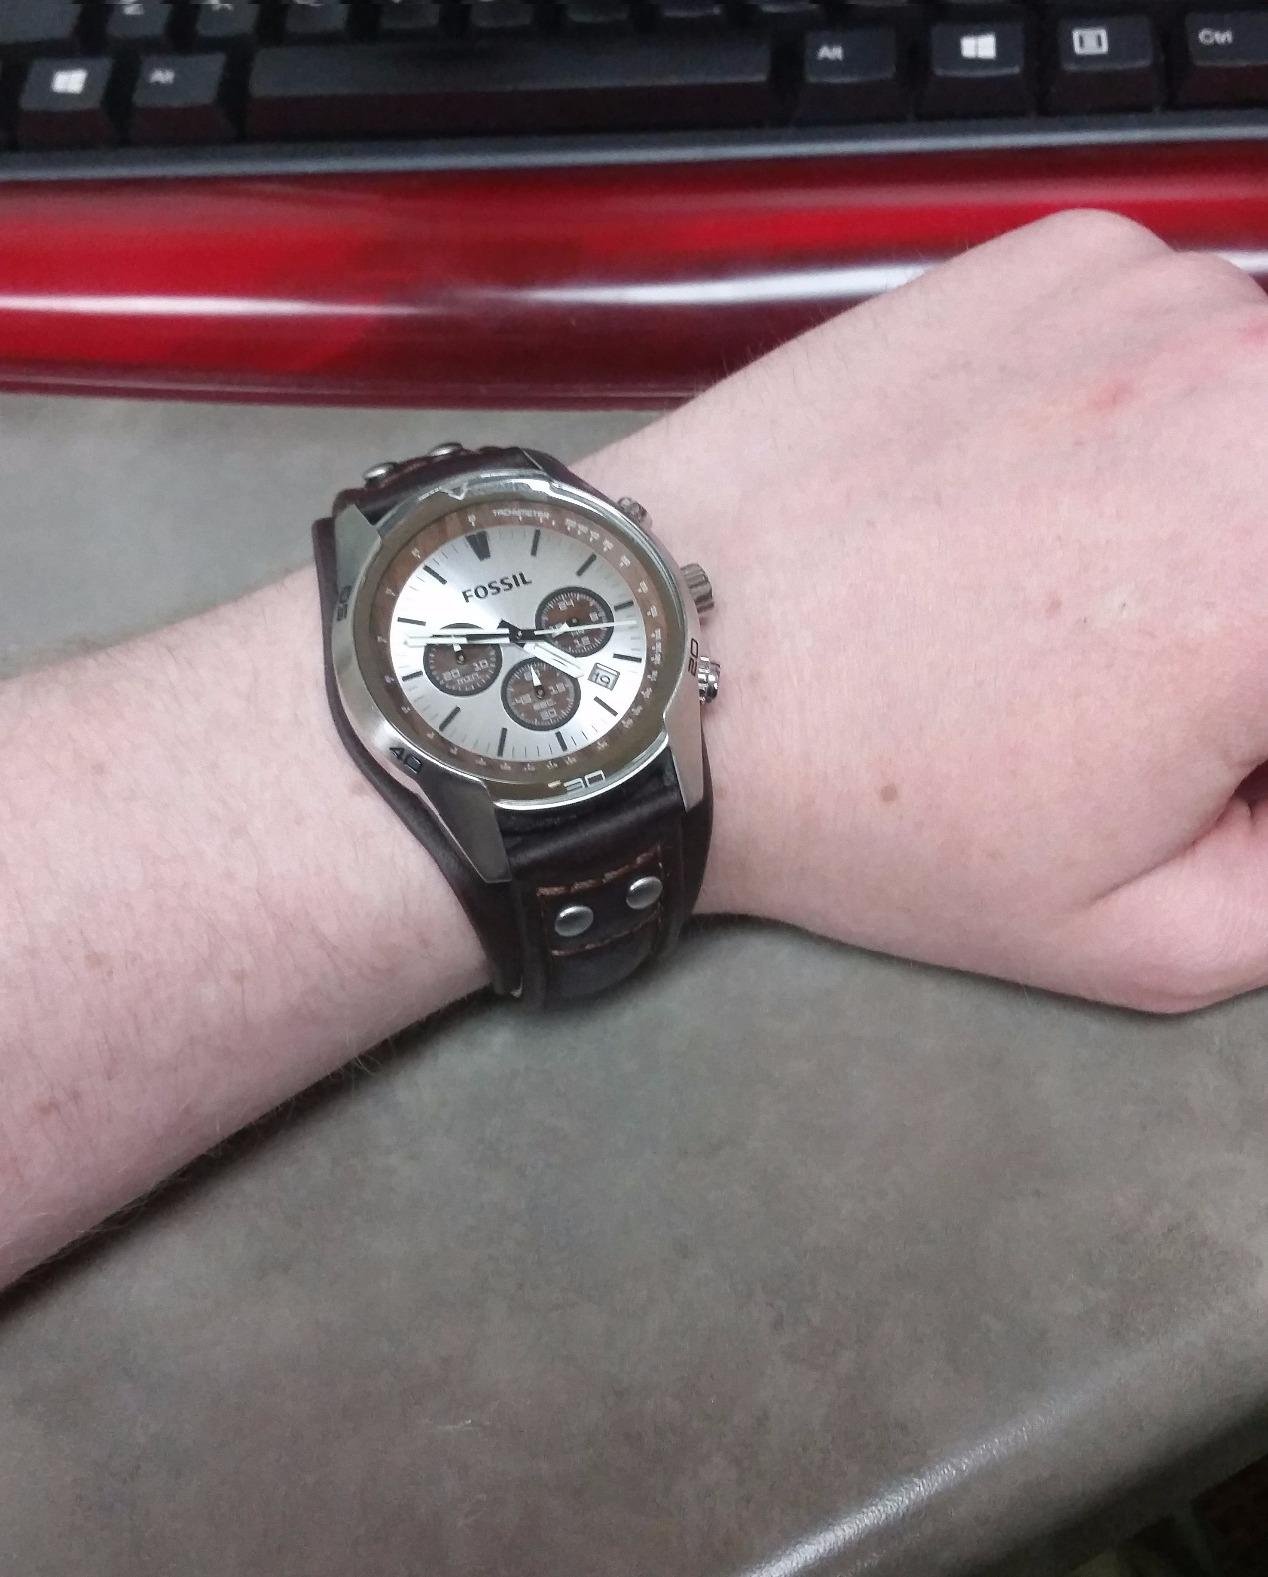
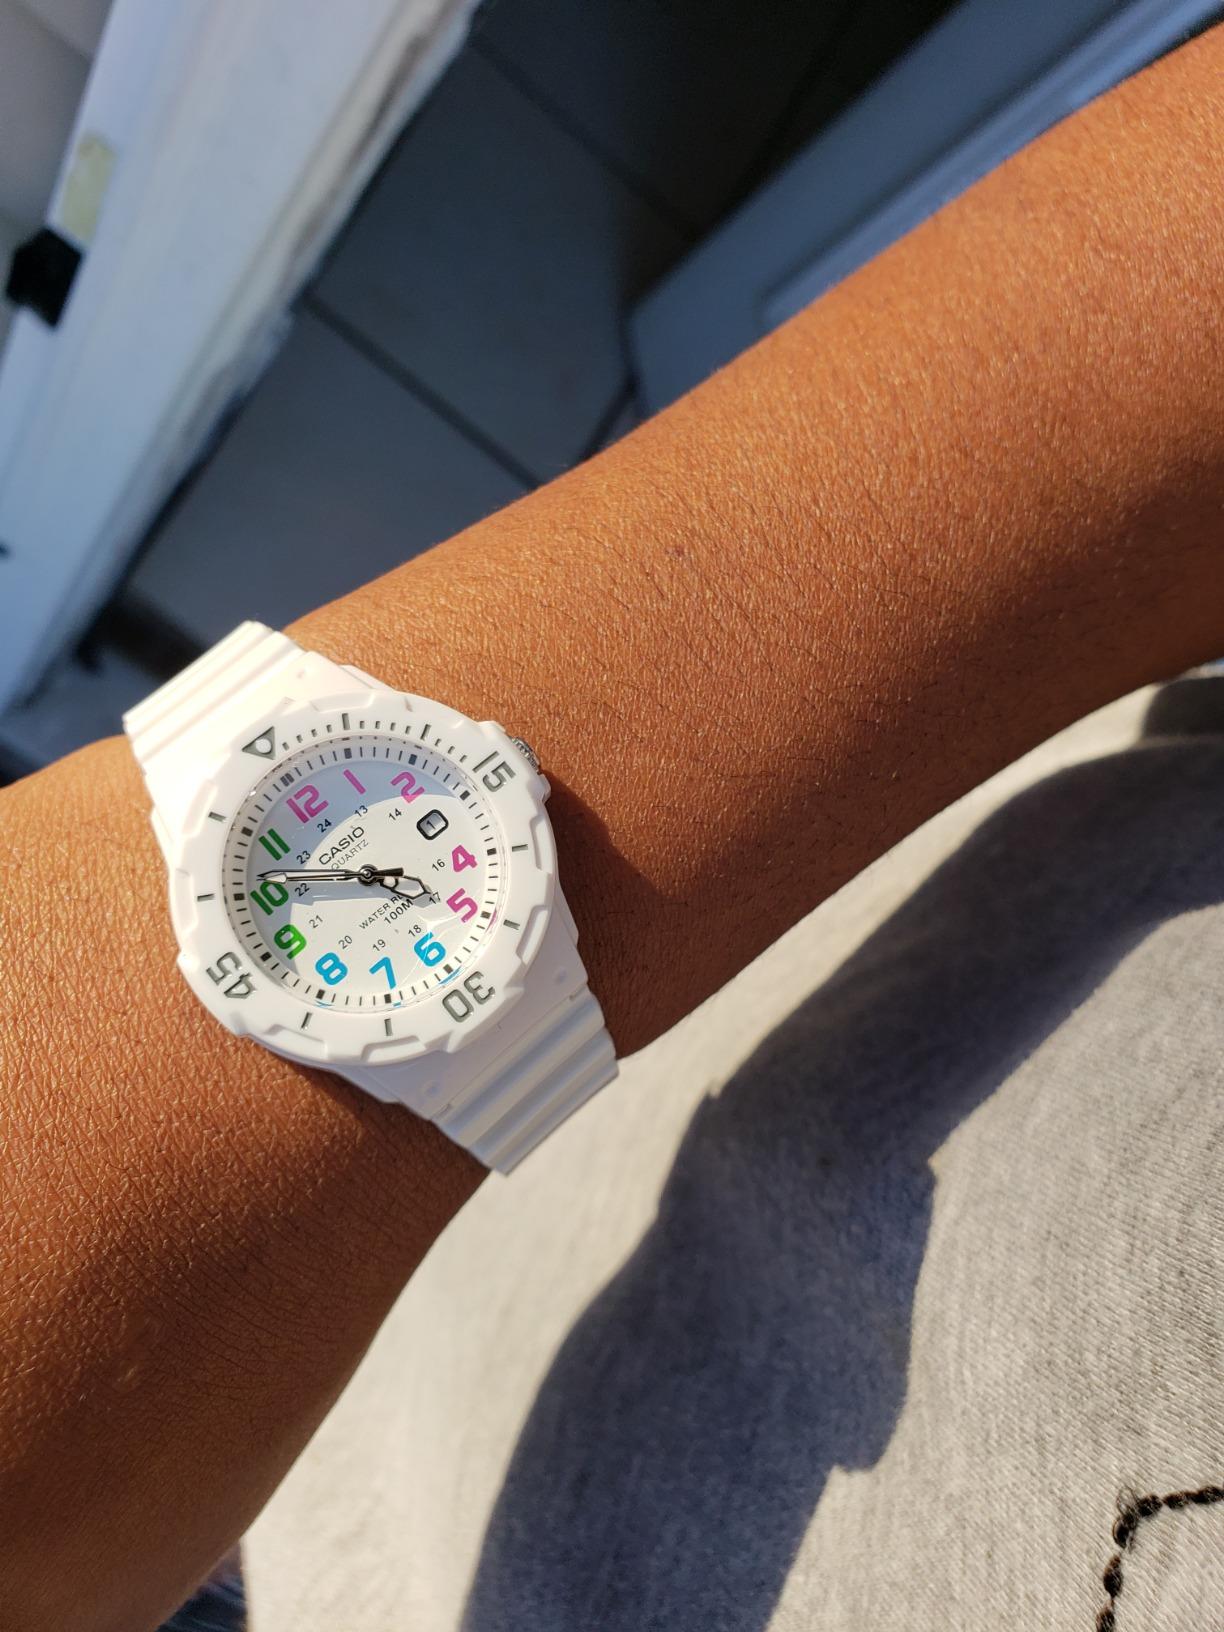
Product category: accessories_watch
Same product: no